Aarhus N

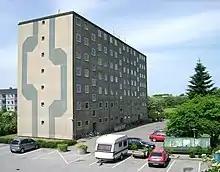
From Vorrevangen. A residential apartment block in yellow brick (1958).

Located just north of Riisvangen, Vorrevangen is also primarily a quiet residential area, but the buildings here are different. They are a mix of apartment buildings and row houses, with a few small detached family houses in between. Vorrevangen is centered on the large school of Vorrevangskolen and there is a small shopping area in the south, at the ring road of Ring 2 close to Riisvangen.